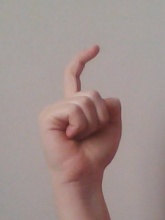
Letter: ra